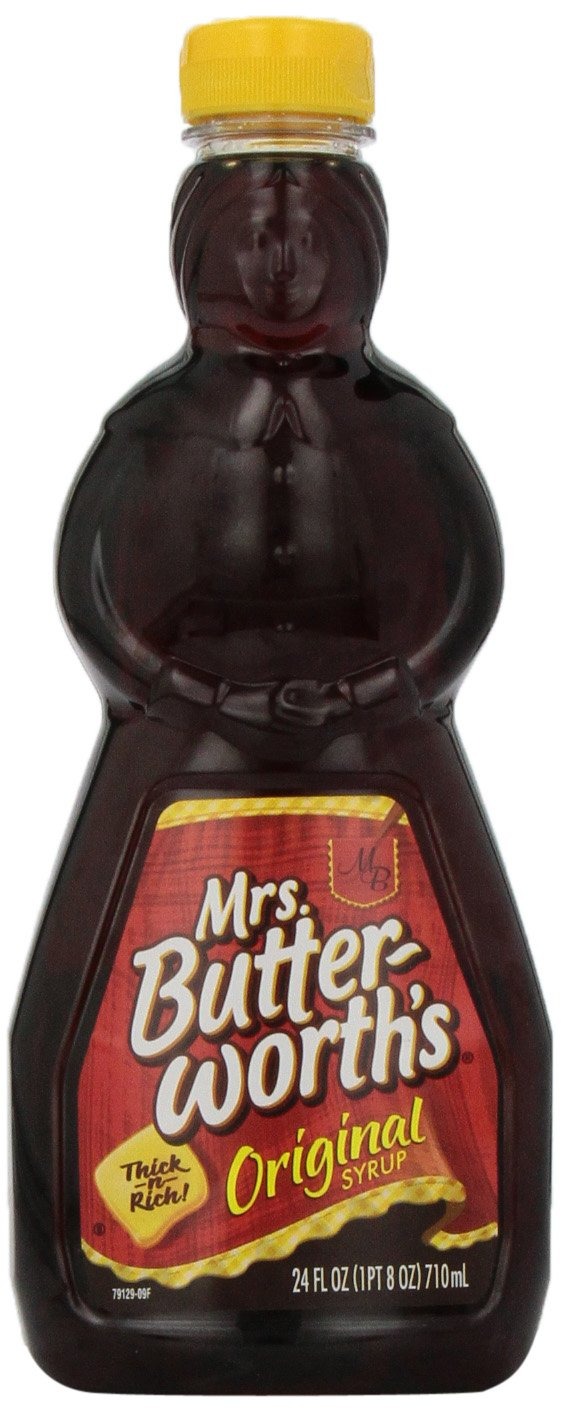
Item Name: Mrs. Butterworth's Original Syrup, 24 Fl Oz (Pack of 4)
Bullet Point: Deliciously thick and rich
Value: 4.0
Unit: Count

Price: 31.52